Josselin Castle

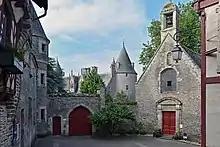
Castle gate

In 1488 Francis II, Duke of Brittany, took the castle and partially demolished it. His daughter, Anne of Brittany, restored it to Jean II of Rohan, a great-grandson of Olivier V de Clisson, who transformed the property and built an imposing new house with a fine granite facade, an early example of Renaissance architecture, bringing in Italian artists and artisans. In recognition of his patroness Anne, who was both sovereign Duchess of Brittany and Queen Consort of France, at several points along the facade Rohan added her badge, the letter "A" beneath a cord sculpted in stone.